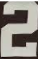
Number: 2